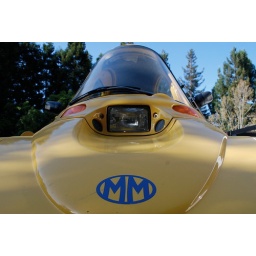
This single person car is awaiting Mini Me to hop in and take off.